Miss USA 2009

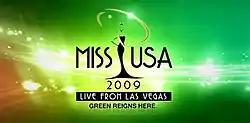
Miss USA 2009 Titlecard

During the 2009 Miss USA pageant, Miss California Carrie Prejean, was asked by openly gay pageant judge, Perez Hilton, whether she believed every state should legalize same-sex marriage. She responded that she did not. After the pageant Hilton made negative comments about the contestant and told ABC News: "She lost it because of that question. She was definitely the front-runner before that," leading some to believe that the answer directly had caused her to lose the competition. Prejean stated that Miss California USA officials had pressured her to apologize for her statement and "not talk" about her Christian faith.